Dresden–Werdau railway

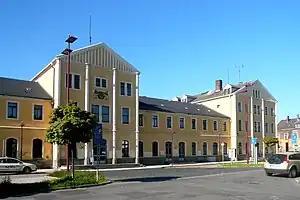
Freiberg (Sachs) station

Freiberg station was opened on 11 August 1862 as the terminus of the line from Dresden, which was extended to Chemnitz in 1869. The construction of the Nossen–Moldava railway (1873/1885) and the branch lines to Halsbrücke, Langenau and Großhartmannsdorf (1890) made Freiberg one of the most important railway junctions in Saxony.